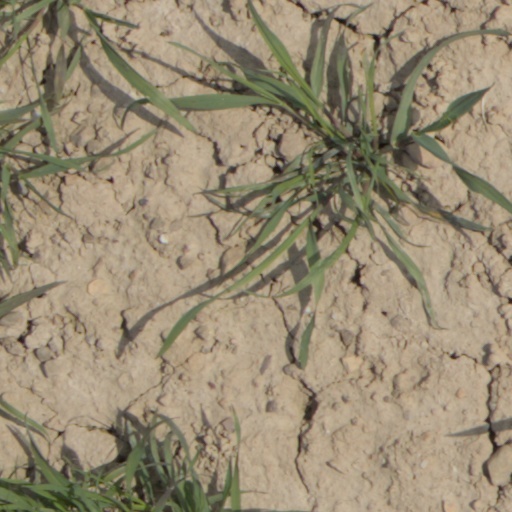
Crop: wheat